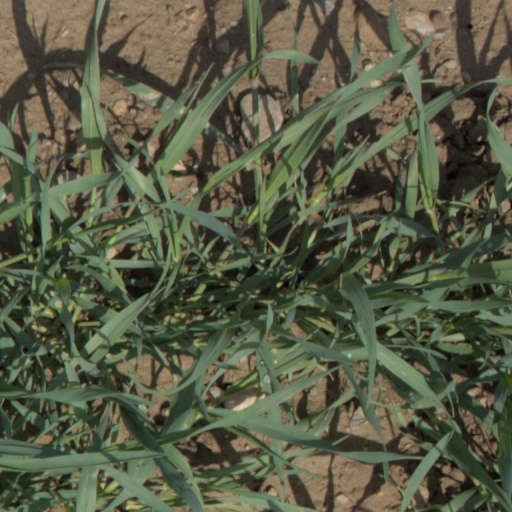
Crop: wheat